Kuiper belt

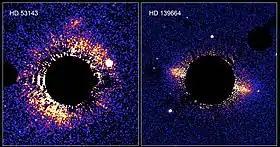
Debris discs around the stars HD 139664 and HD 53143 – black circle from camera hiding stars to display discs.

By 2006, astronomers had resolved dust discs thought to be Kuiper belt-like structures around nine stars other than the Sun. They appear to fall into two categories: wide belts, with radii of over 50 AU, and narrow belts (tentatively like that of the Solar System) with radii of between 20 and 30 AU and relatively sharp boundaries. Beyond this, 15–20% of solar-type stars have an observed infrared excess that is suggestive of massive Kuiper-belt-like structures. Most known debris discs around other stars are fairly young, but the two images on the right, taken by the Hubble Space Telescope in January 2006, are old enough (roughly 300 million years) to have settled into stable configurations. The left image is a "top view" of a wide belt, and the right image is an "edge view" of a narrow belt. Computer simulations of dust in the Kuiper belt suggest that when it was younger, it may have resembled the narrow rings seen around younger stars.